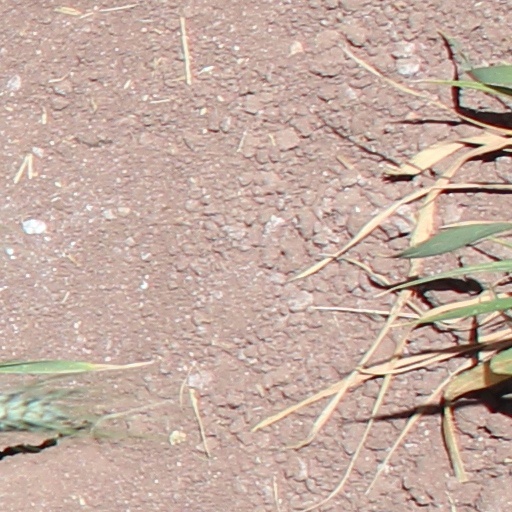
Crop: wheat